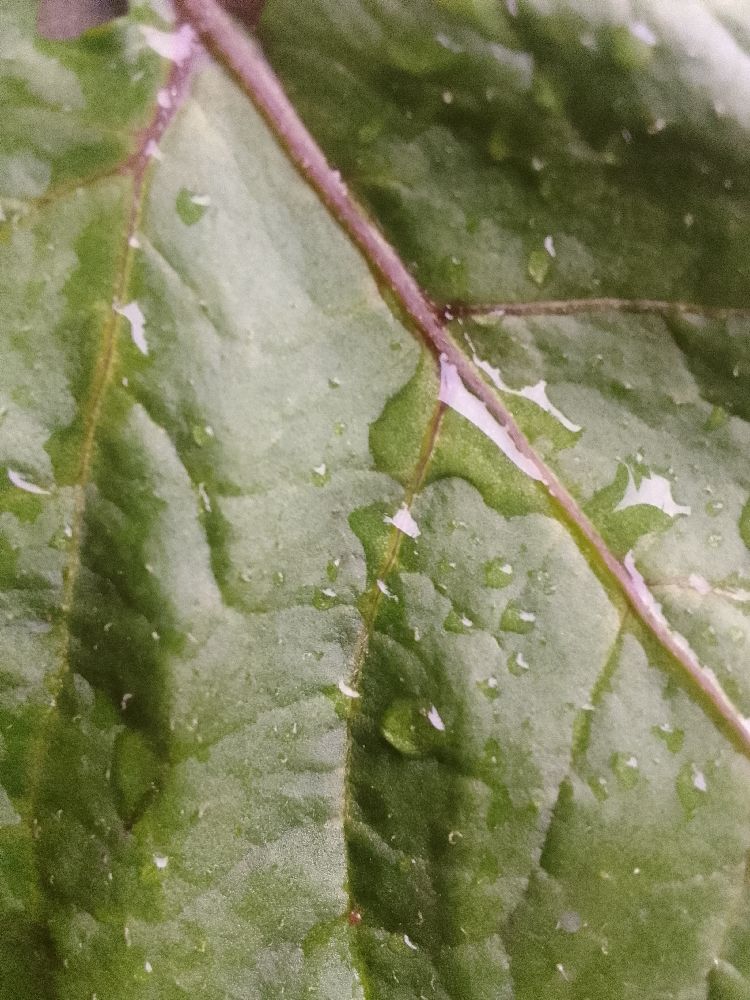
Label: Healthy